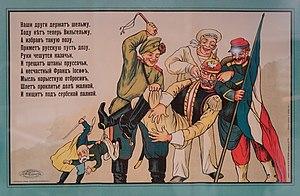
lors d'une exposition temporaire à Courcy.
La mobilisation russe de 1914 désigne, au tout début de la Première Guerre mondiale, la mise sur le pied de guerre de l'armée impériale russe, c'est-à-dire l'augmentation de ses effectifs et sa concentration aux frontières.